2009 Boise State Broncos football team

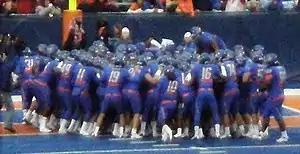
Boise State players during pregame

It was a game that was much closer than was expected as UC Davis of the FCS gave the Broncos all they could handle in a 34–16 Bronco win in a cold, rain-soaked, tension-filled Bronco Stadium. The Aggies held the Broncos scoreless in the first quarter and held them on a 4th and goal at the 1 yard line to give them momentum for the rest of the game. The Broncos did manage to be up 13–0 at half time on two Kyle Brotzman FGs and a Kellen Moore to Austin Pettis TD pass, but UC Davis hung close in the second half with scores of 20–10 and 27–16 before a late Doug Martin TD sealed the win for the Broncos. Austin Pettis had a career-high of 10 receptions for 129 yards and two TDs. Ryan Winterswyk recorded a sack for the third straight game and blocked a field goal right before halftime. The Bronco defense was without their captain Kyle Wilson who missed the game with a shoulder injury. The lackluster performance by the Broncos contributed to them dropping in the AP and Coaches polls to #6, but they did remain #5 in the Harris poll.